Alghero

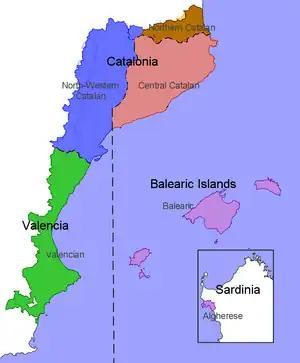
Map of the Catalan speaking language.

A variety of Catalan is spoken in Alghero, introduced when Catalans settled in the town. Catalan was replaced as the official language of the Island by Spanish in the 17th century, then by Italian. The most recent linguistic research showed that 24.1% of the people have Algherese Catalan as a mother tongue, which is habitually spoken by 18.5% and taught to the children by 8% of the population, whereas 88.2% have some understanding of the language. Since 1997, Catalan has had official recognition and national and regional laws grant its right to be used in the city. Currently, there has been a revival of the arts in Algherese Catalan, with singers such as Franca Masu performing original compositions in the language.